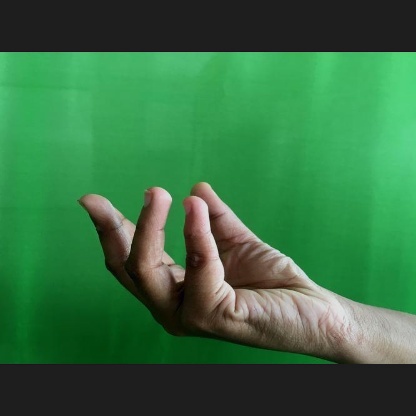
Mudra: Padmakosha